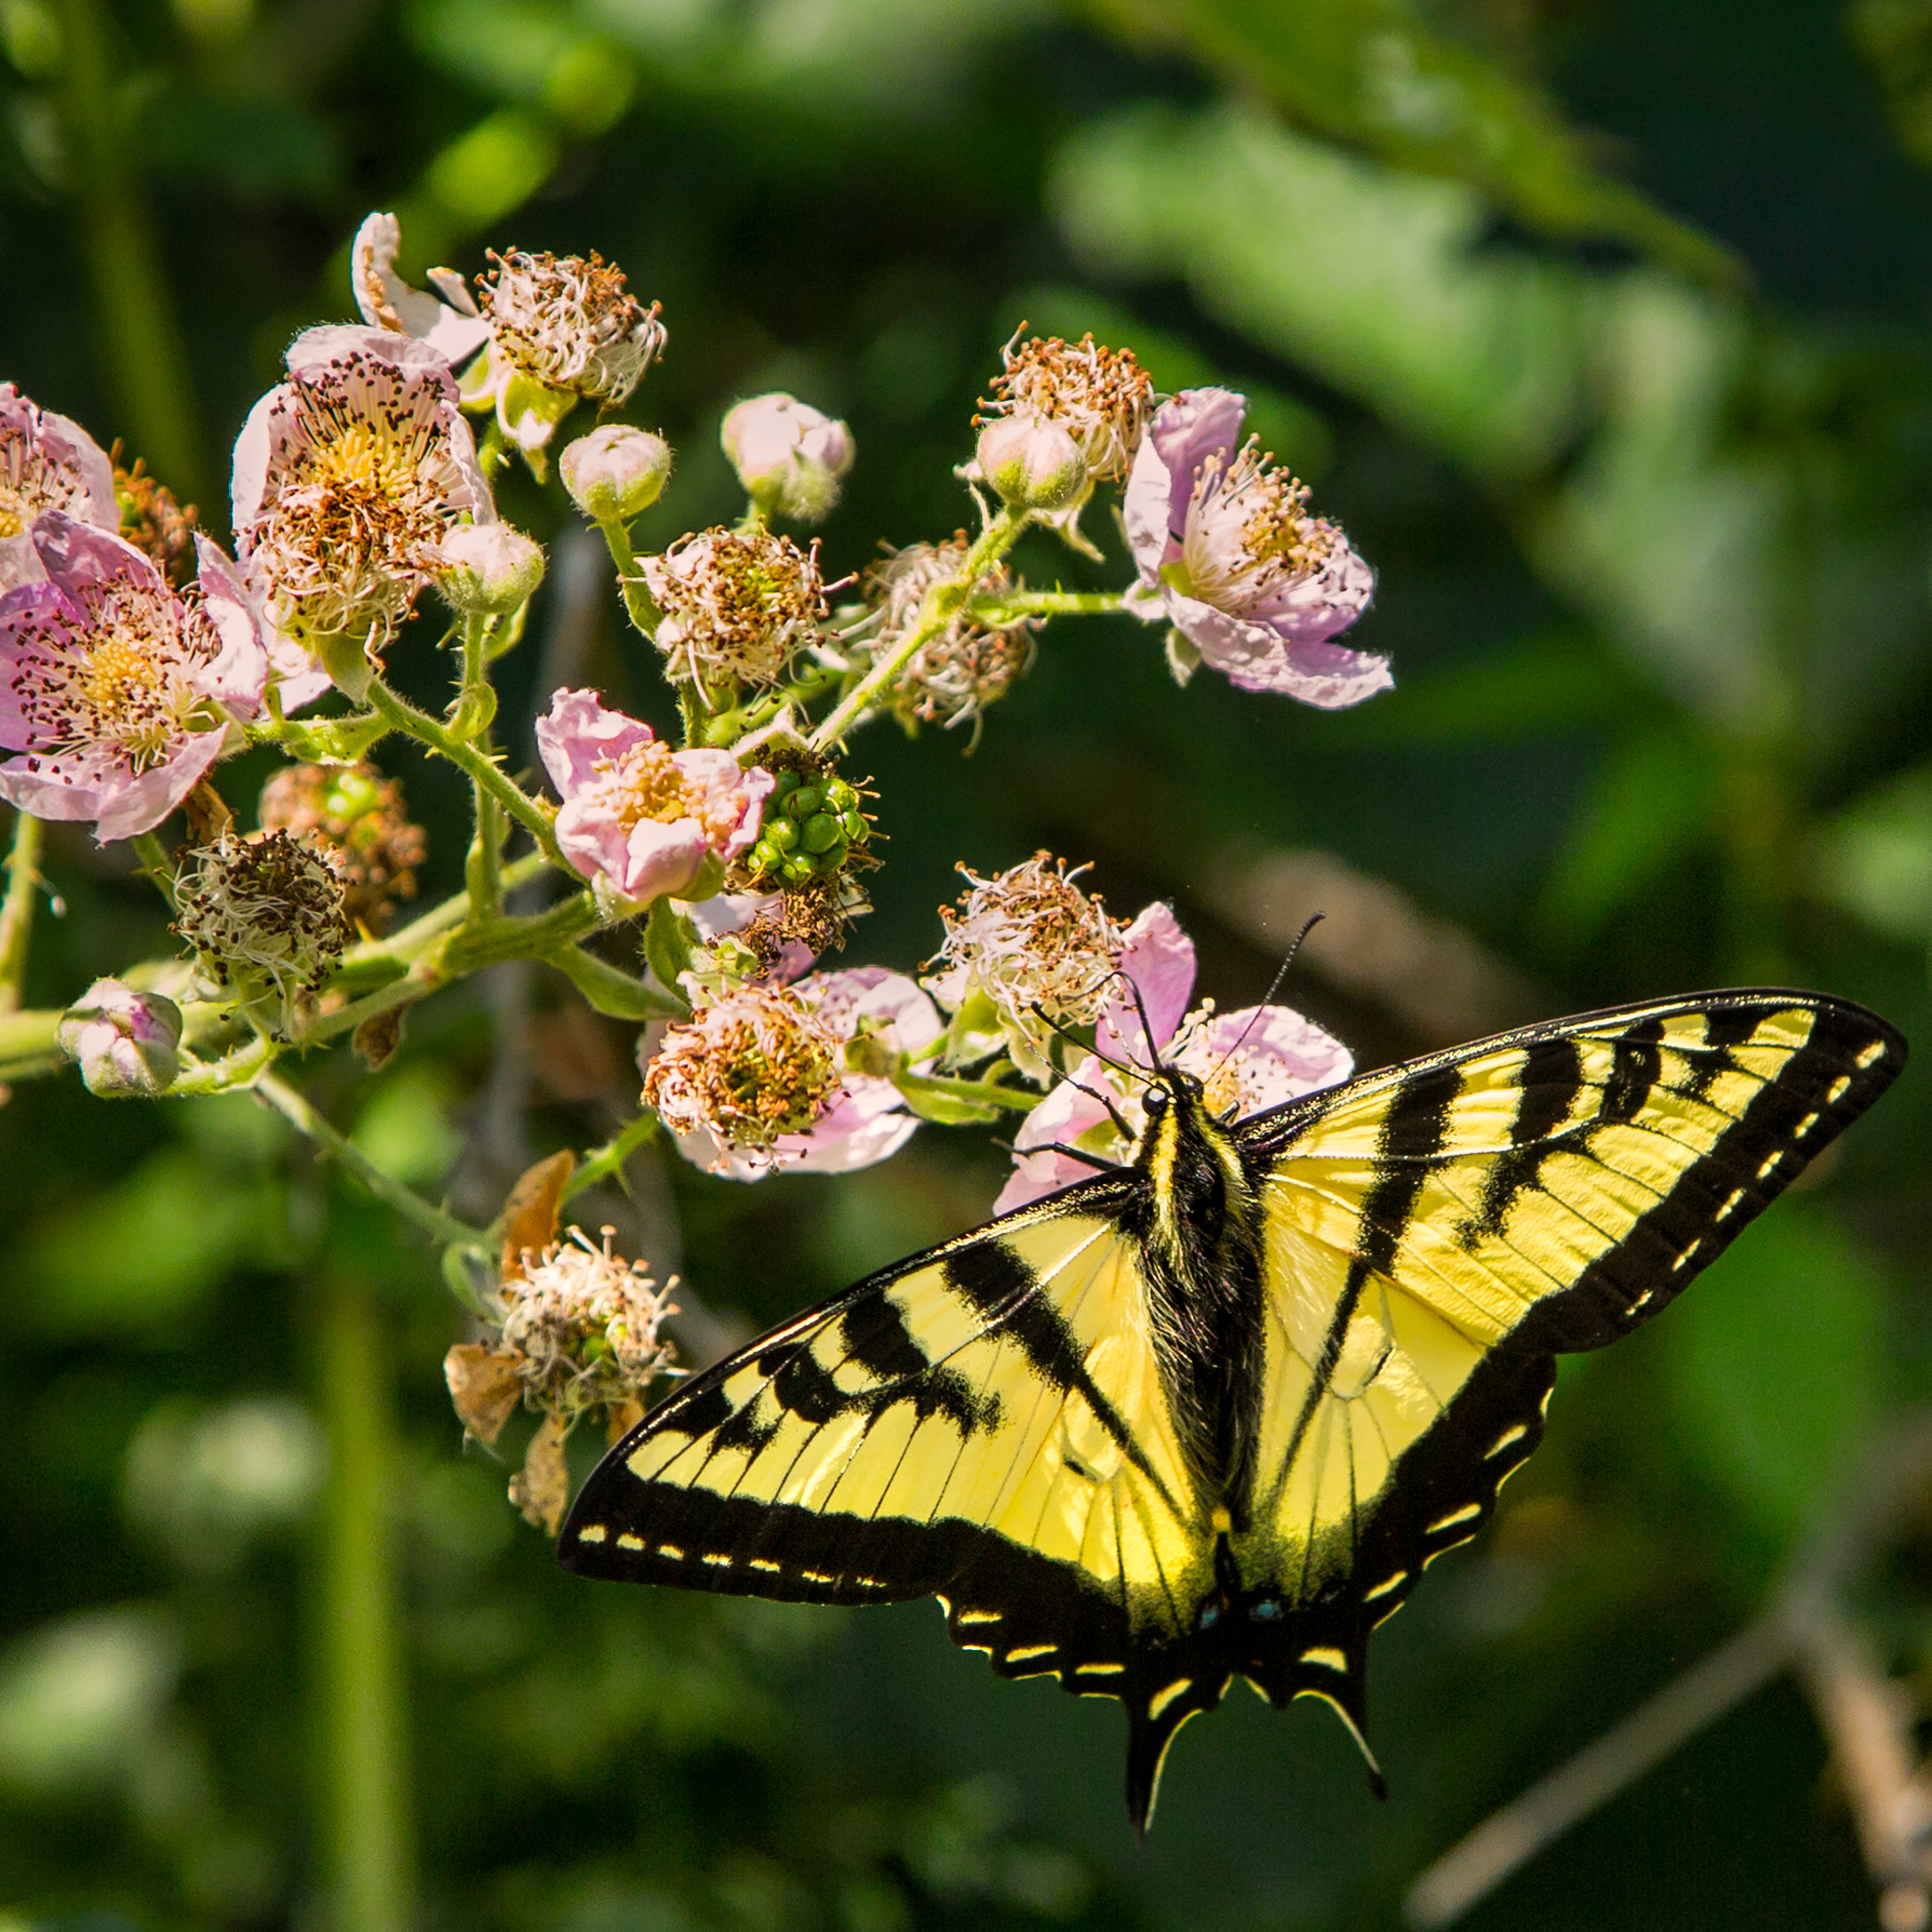
nature, plant, flower, summer, insect, macro, botany, butterfly, flora, california, fauna, blackberry, invertebrate, wildflower, monarch butterfly, nectar, pieridae, macro photography, arthropod, pollinator, moths and butterflies, lycaenid, colias